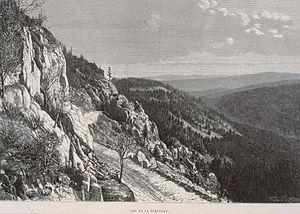
Col de la Sclucht de T. Taylor, Armand Kohl 1888